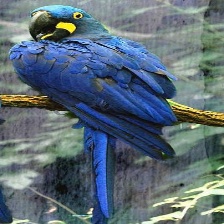
Species: HYACINTH MACAW
Scientific name: ANODORHYNCHUS HYACINTHINUS
ImageNet parent category: macaw